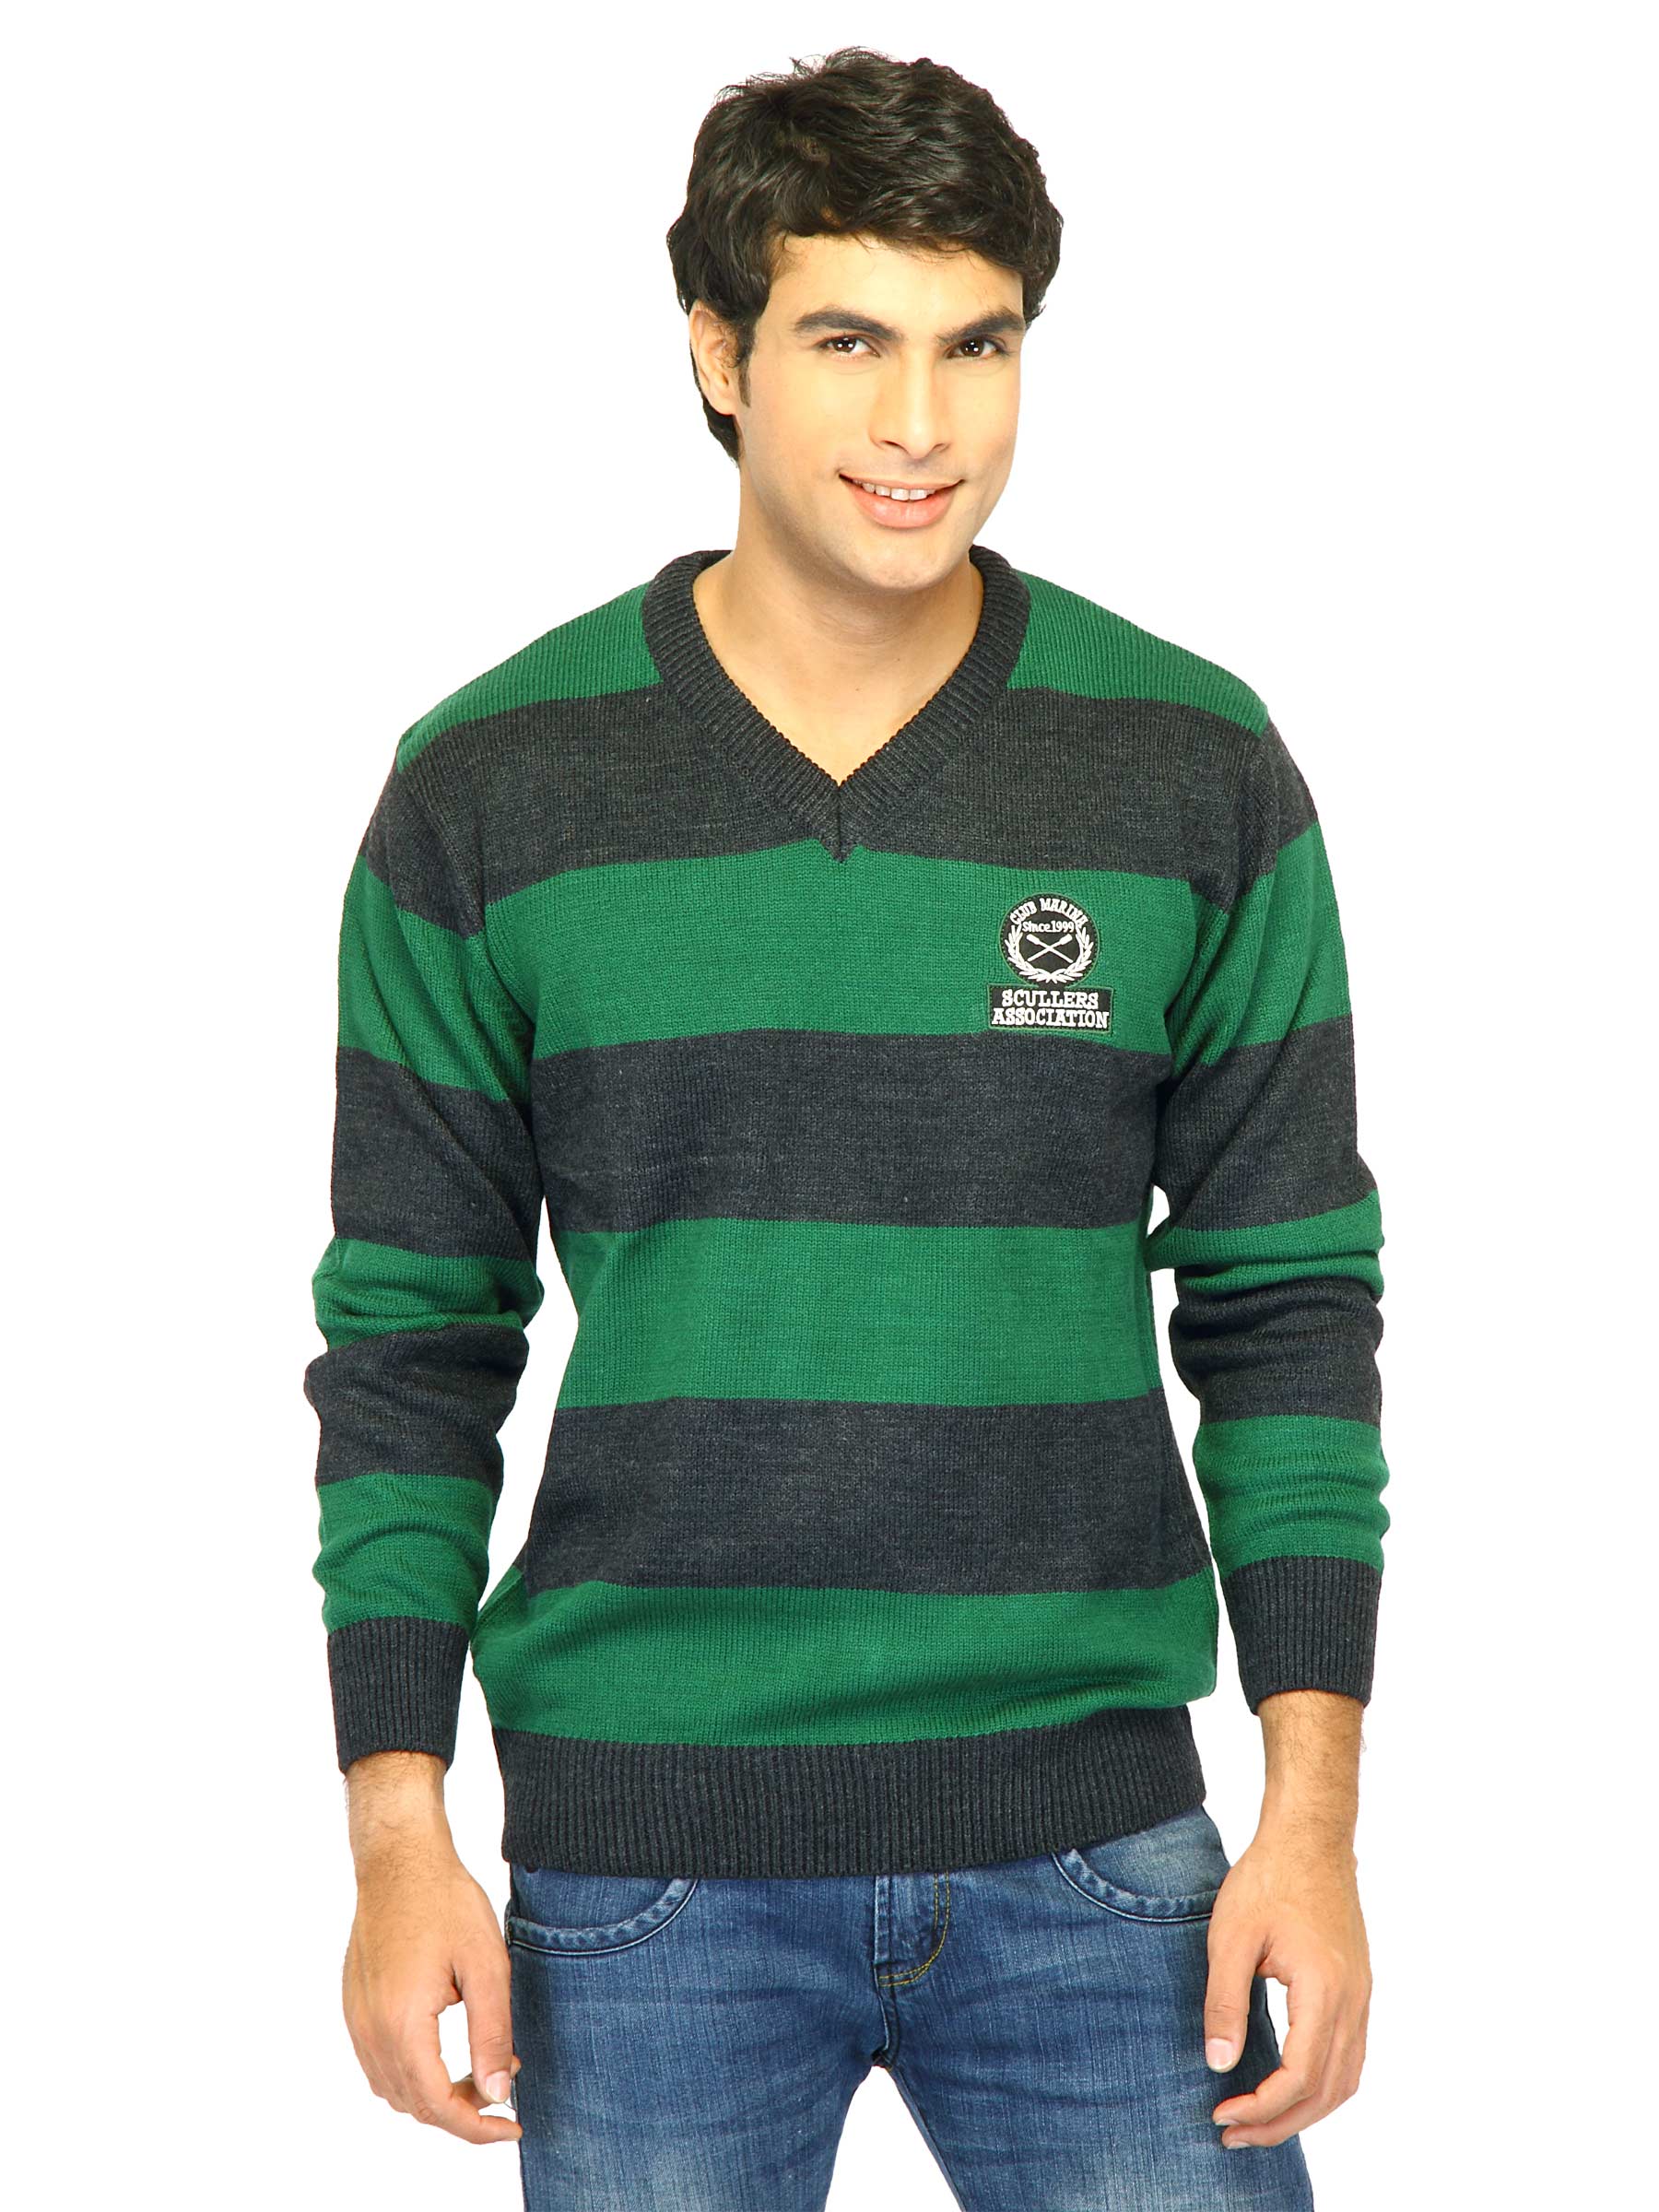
Scullers Men Stripes Green Sweaters
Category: Apparel / Topwear / Sweaters
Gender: Men
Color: Green
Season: Fall 2011
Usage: Casual